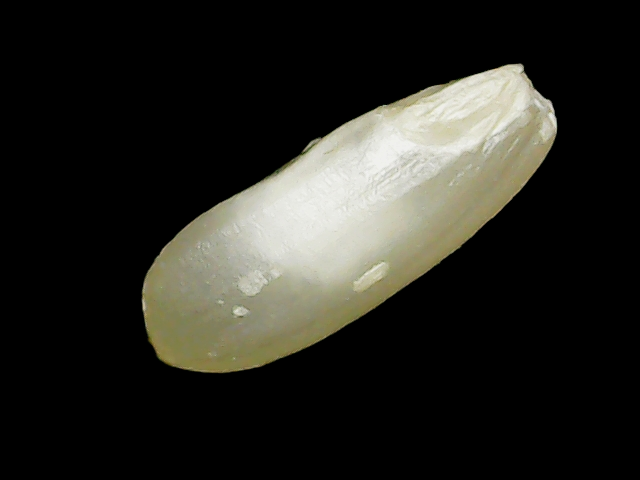
Rice variety: Binadhan10